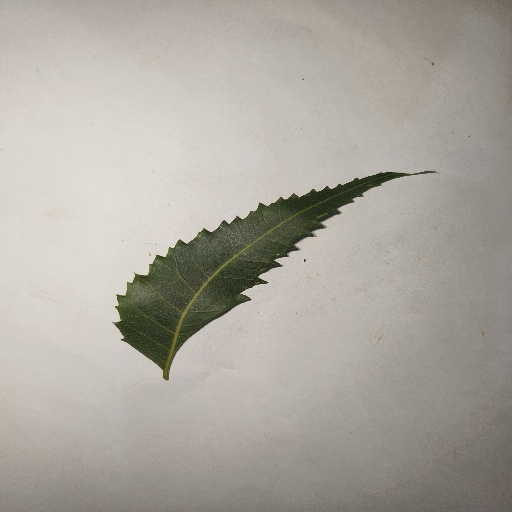
Species: Neem
Leaf condition: Healthy Leaf